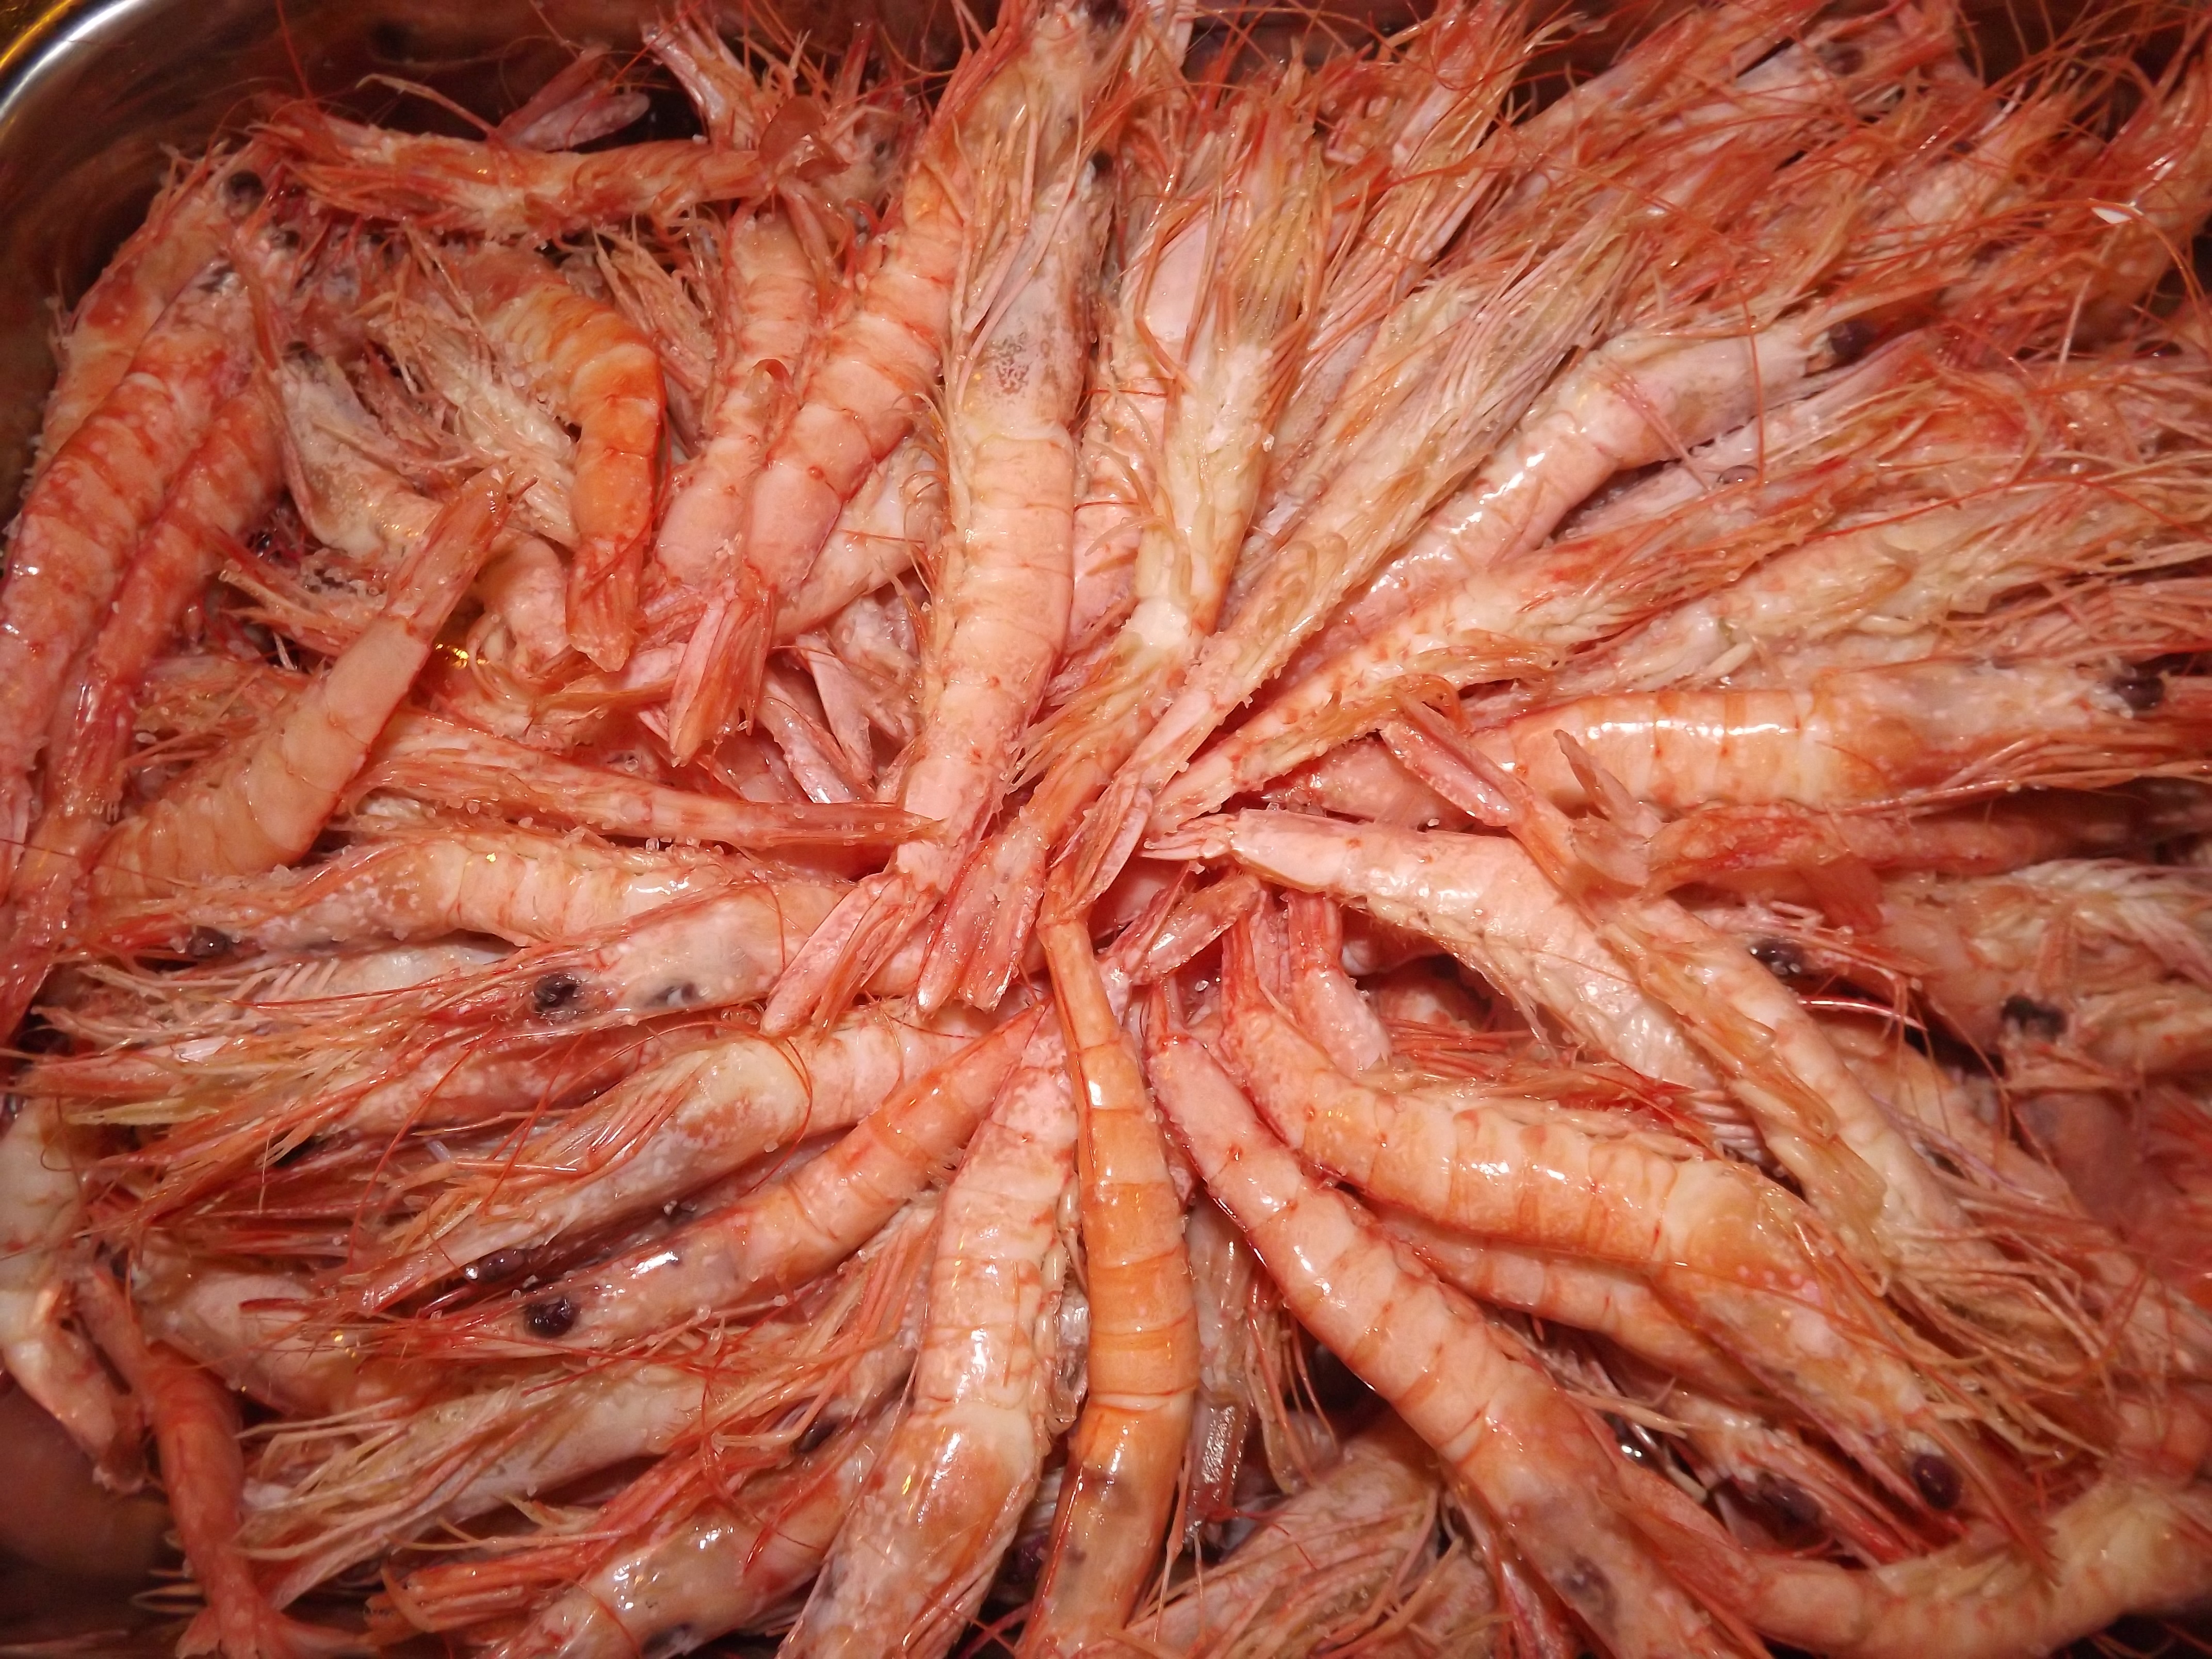
food, seafood, fish, invertebrate, shrimp, crustacean, prawns, roe, king crab, decapoda, animal source foods, seafood boil, caridean shrimp, dendrobranchiata